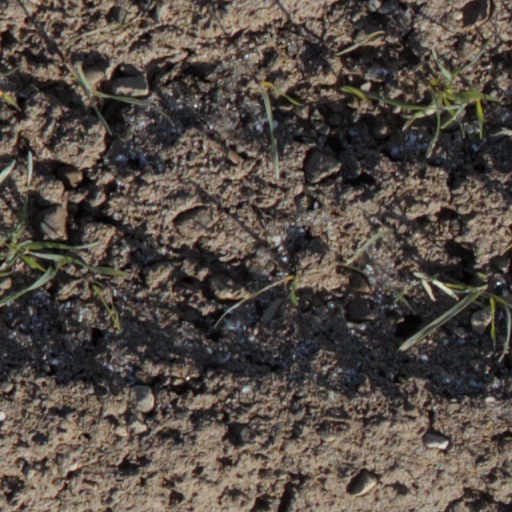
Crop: wheat